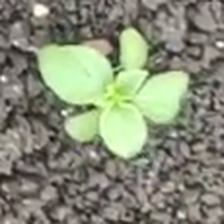
Weed species: Kena_(Commplina_benghalensio)